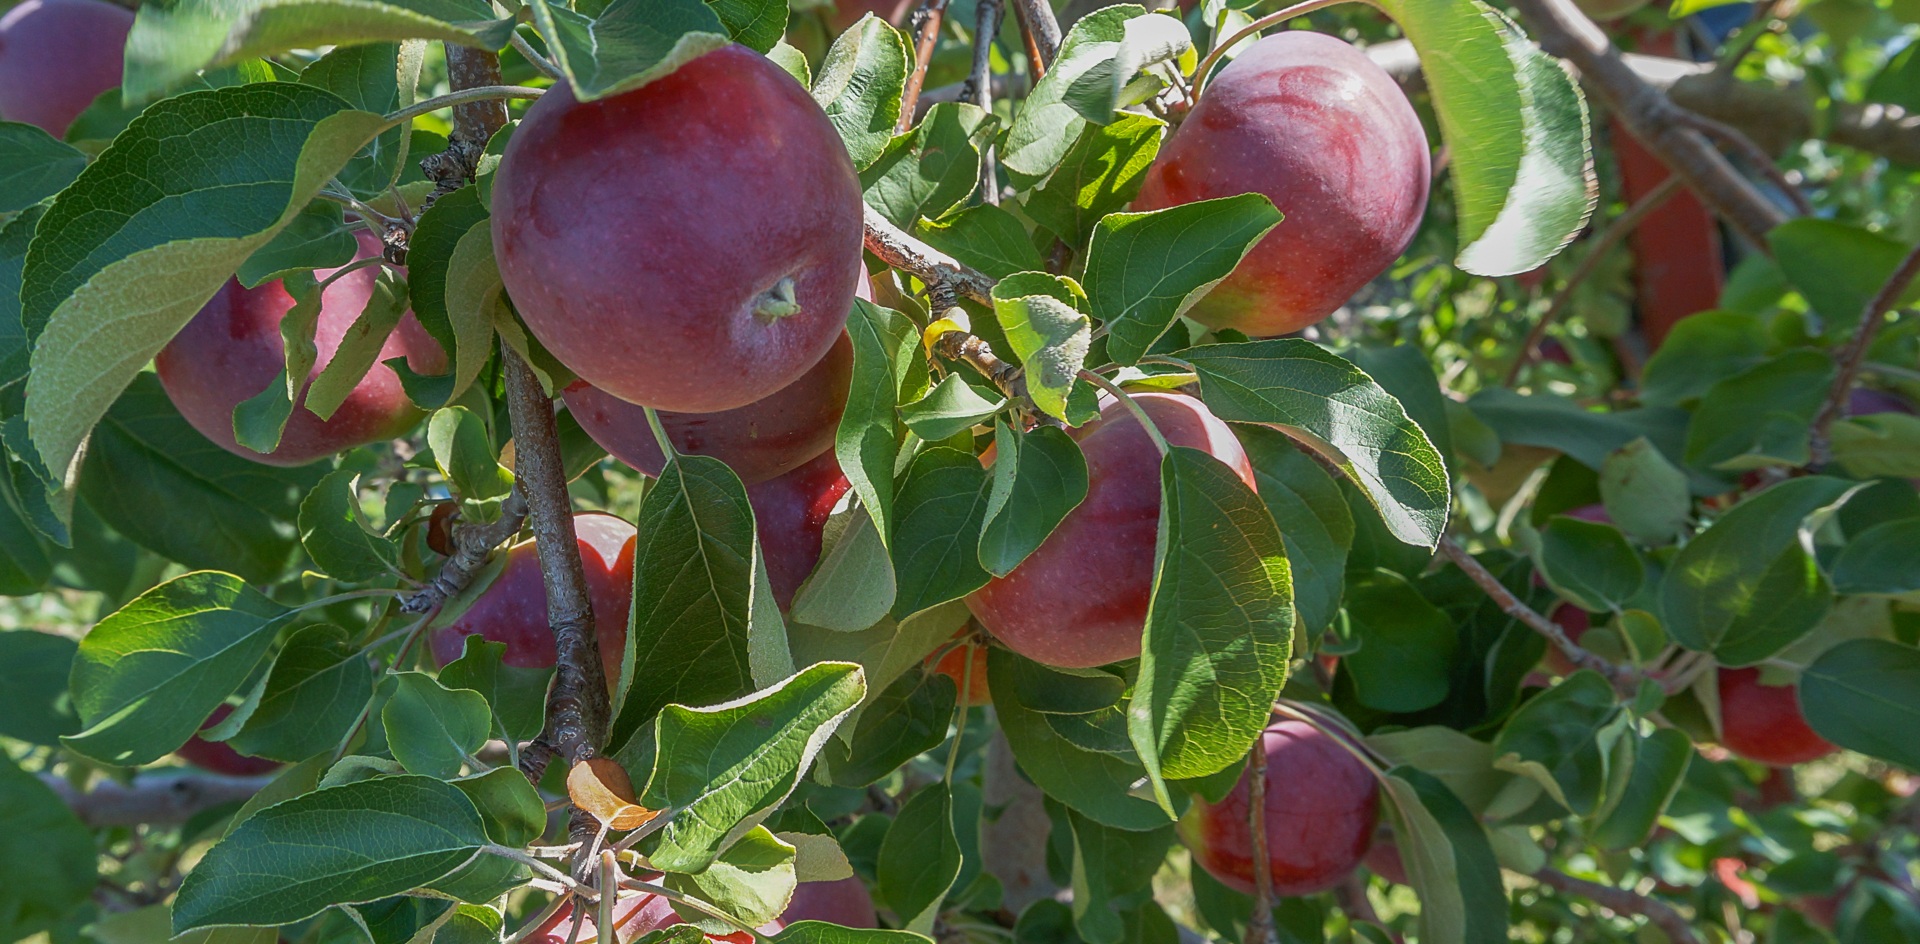
plant, fruit, flower, orchard, food, produce, shrub, apples, flavor, flowering plant, acerola, malpighia, land plant